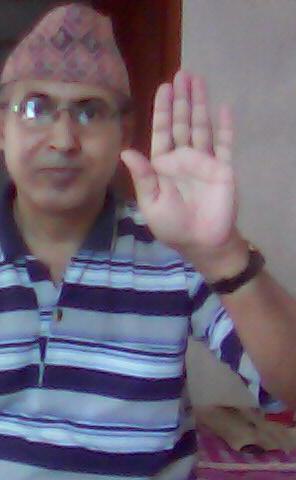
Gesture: stop